Energy in Ohio

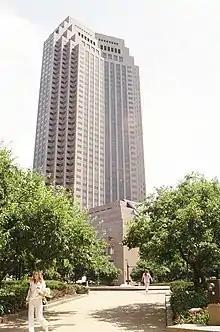
200 Public Square in Cleveland was formerly the headquarters of Standard Oil of Ohio and later BP America.

In 2007, the state produced of crude, and increased production to in 2008, ranking #17 in the country. The state is fourth in the country in total wells drilled, including natural gas, only trailing Texas, Oklahoma, and Pennsylvania, and having drilled 1,048 new wells in 2008. Offshore oil drilling in Lake Erie first occurred in 1913, and the lake is home to oil reserves.